RML 16-inch 80-ton gun

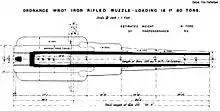
Gun barrel construction

In 1868 trials, the Krupp breechloader 24 cm K L/20 unexpectedly proved itself superior to the British 9-inch muzzle loader. This potentially posed a huge problem for the Royal Navy. The British manufacturers could not produce the huge ingots of quality steel that were required to manufacture comparable guns and relying on imported guns was unacceptable from a strategic perspective. However that might be, the German Navy was very small. Therefore, the British could counter the Krupp guns by simply increasing the size of their less effective muzzle loaders.